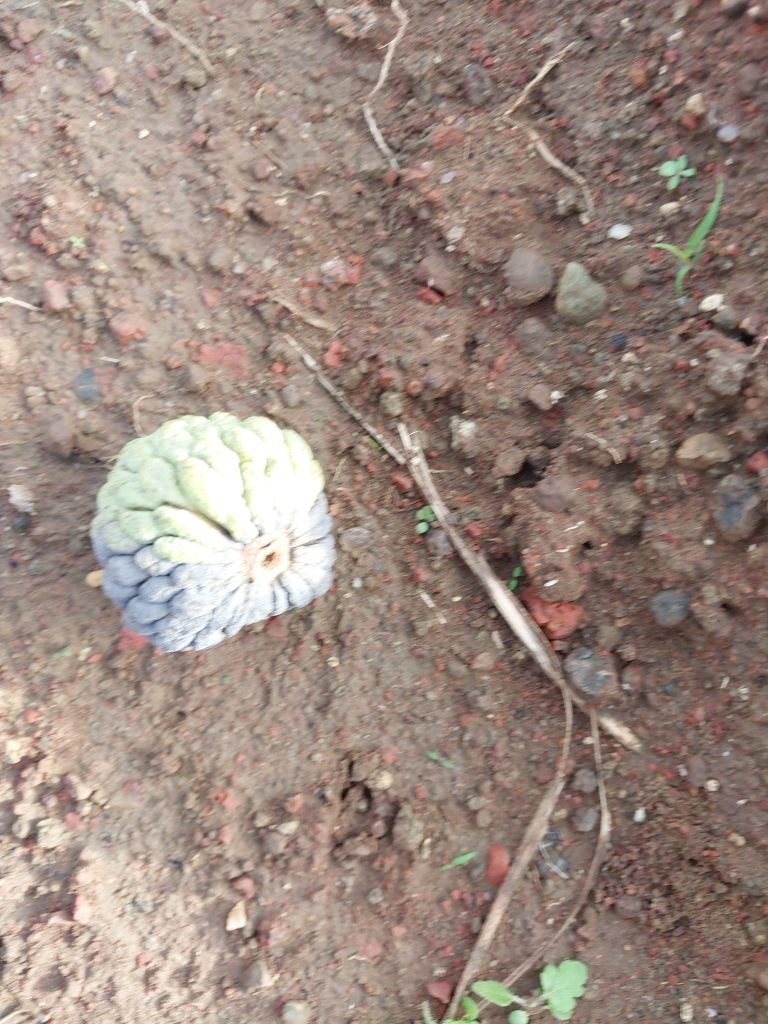
Disease label: Blank Canker